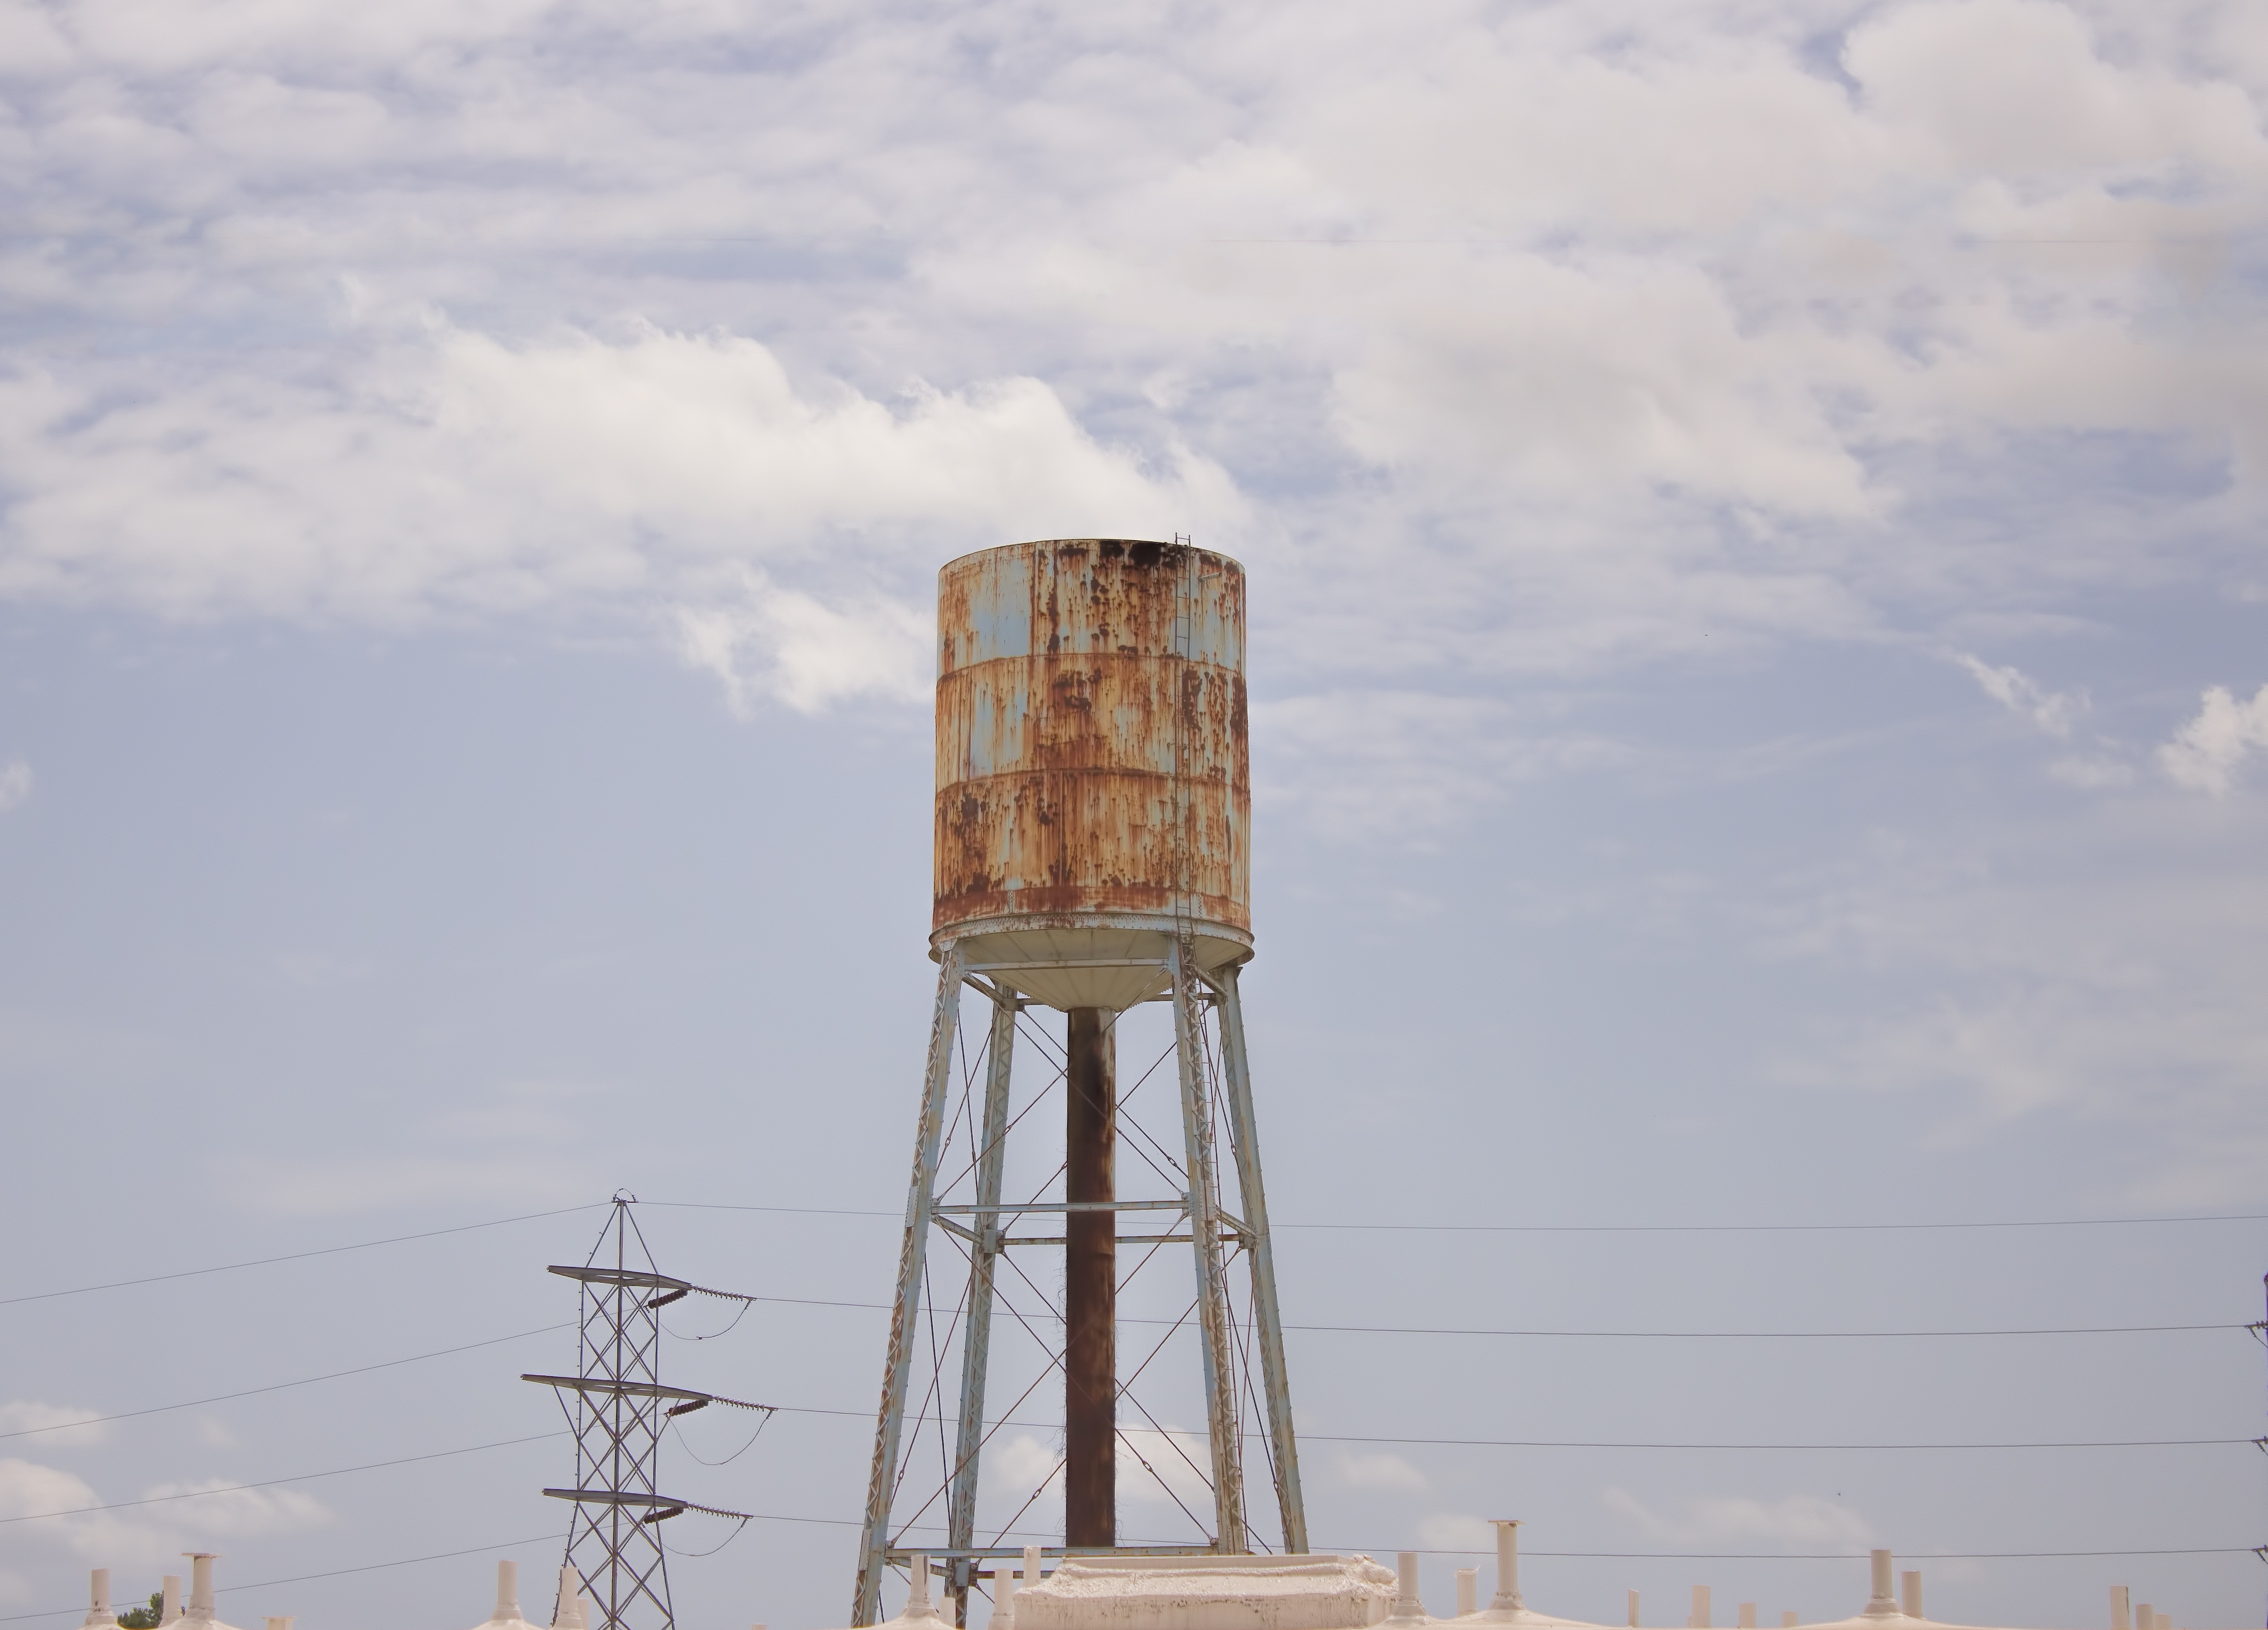
water, architecture, structure, plant, sky, rust, tower, mast, industrial, factory, blue, industry, electricity, storage, water tower, mill, tank